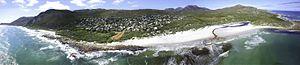
Scarborough est un village balnéaire situé dans la province du Cap-Occidental à proximité du Cap de Bonne Espérance.